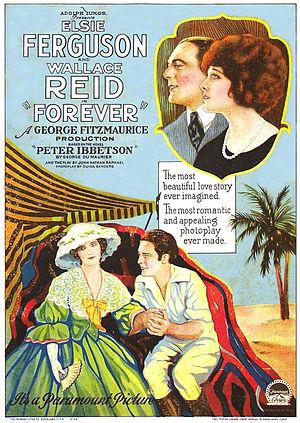
Elsie Ferguson est une actrice américaine, née le 19 août 1883 à New York, morte le 15 novembre 1961 à New London.